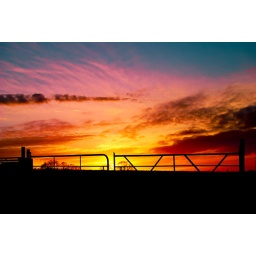
Taken while sitting in the field behind my house... what a pretty night :]